Kashihara Shrine

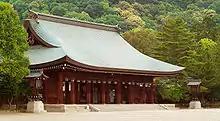
Outer prayer hall

The is a Shinto shrine located in the city of Kashihara, Nara Prefecture, Japan. The shrine was built in April 2, 1890 at the site of the Kashihara-gū, which is situated on the southeastern side of Mount Unebi of Yamato Sanzan. Japan's first Emperor, Emperor Jimmu, is said to have acceded to the throne on February 11, 660 BC at the Kashihara-gū.